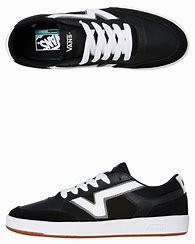
Brand: Vans
Model: Lowland Cc